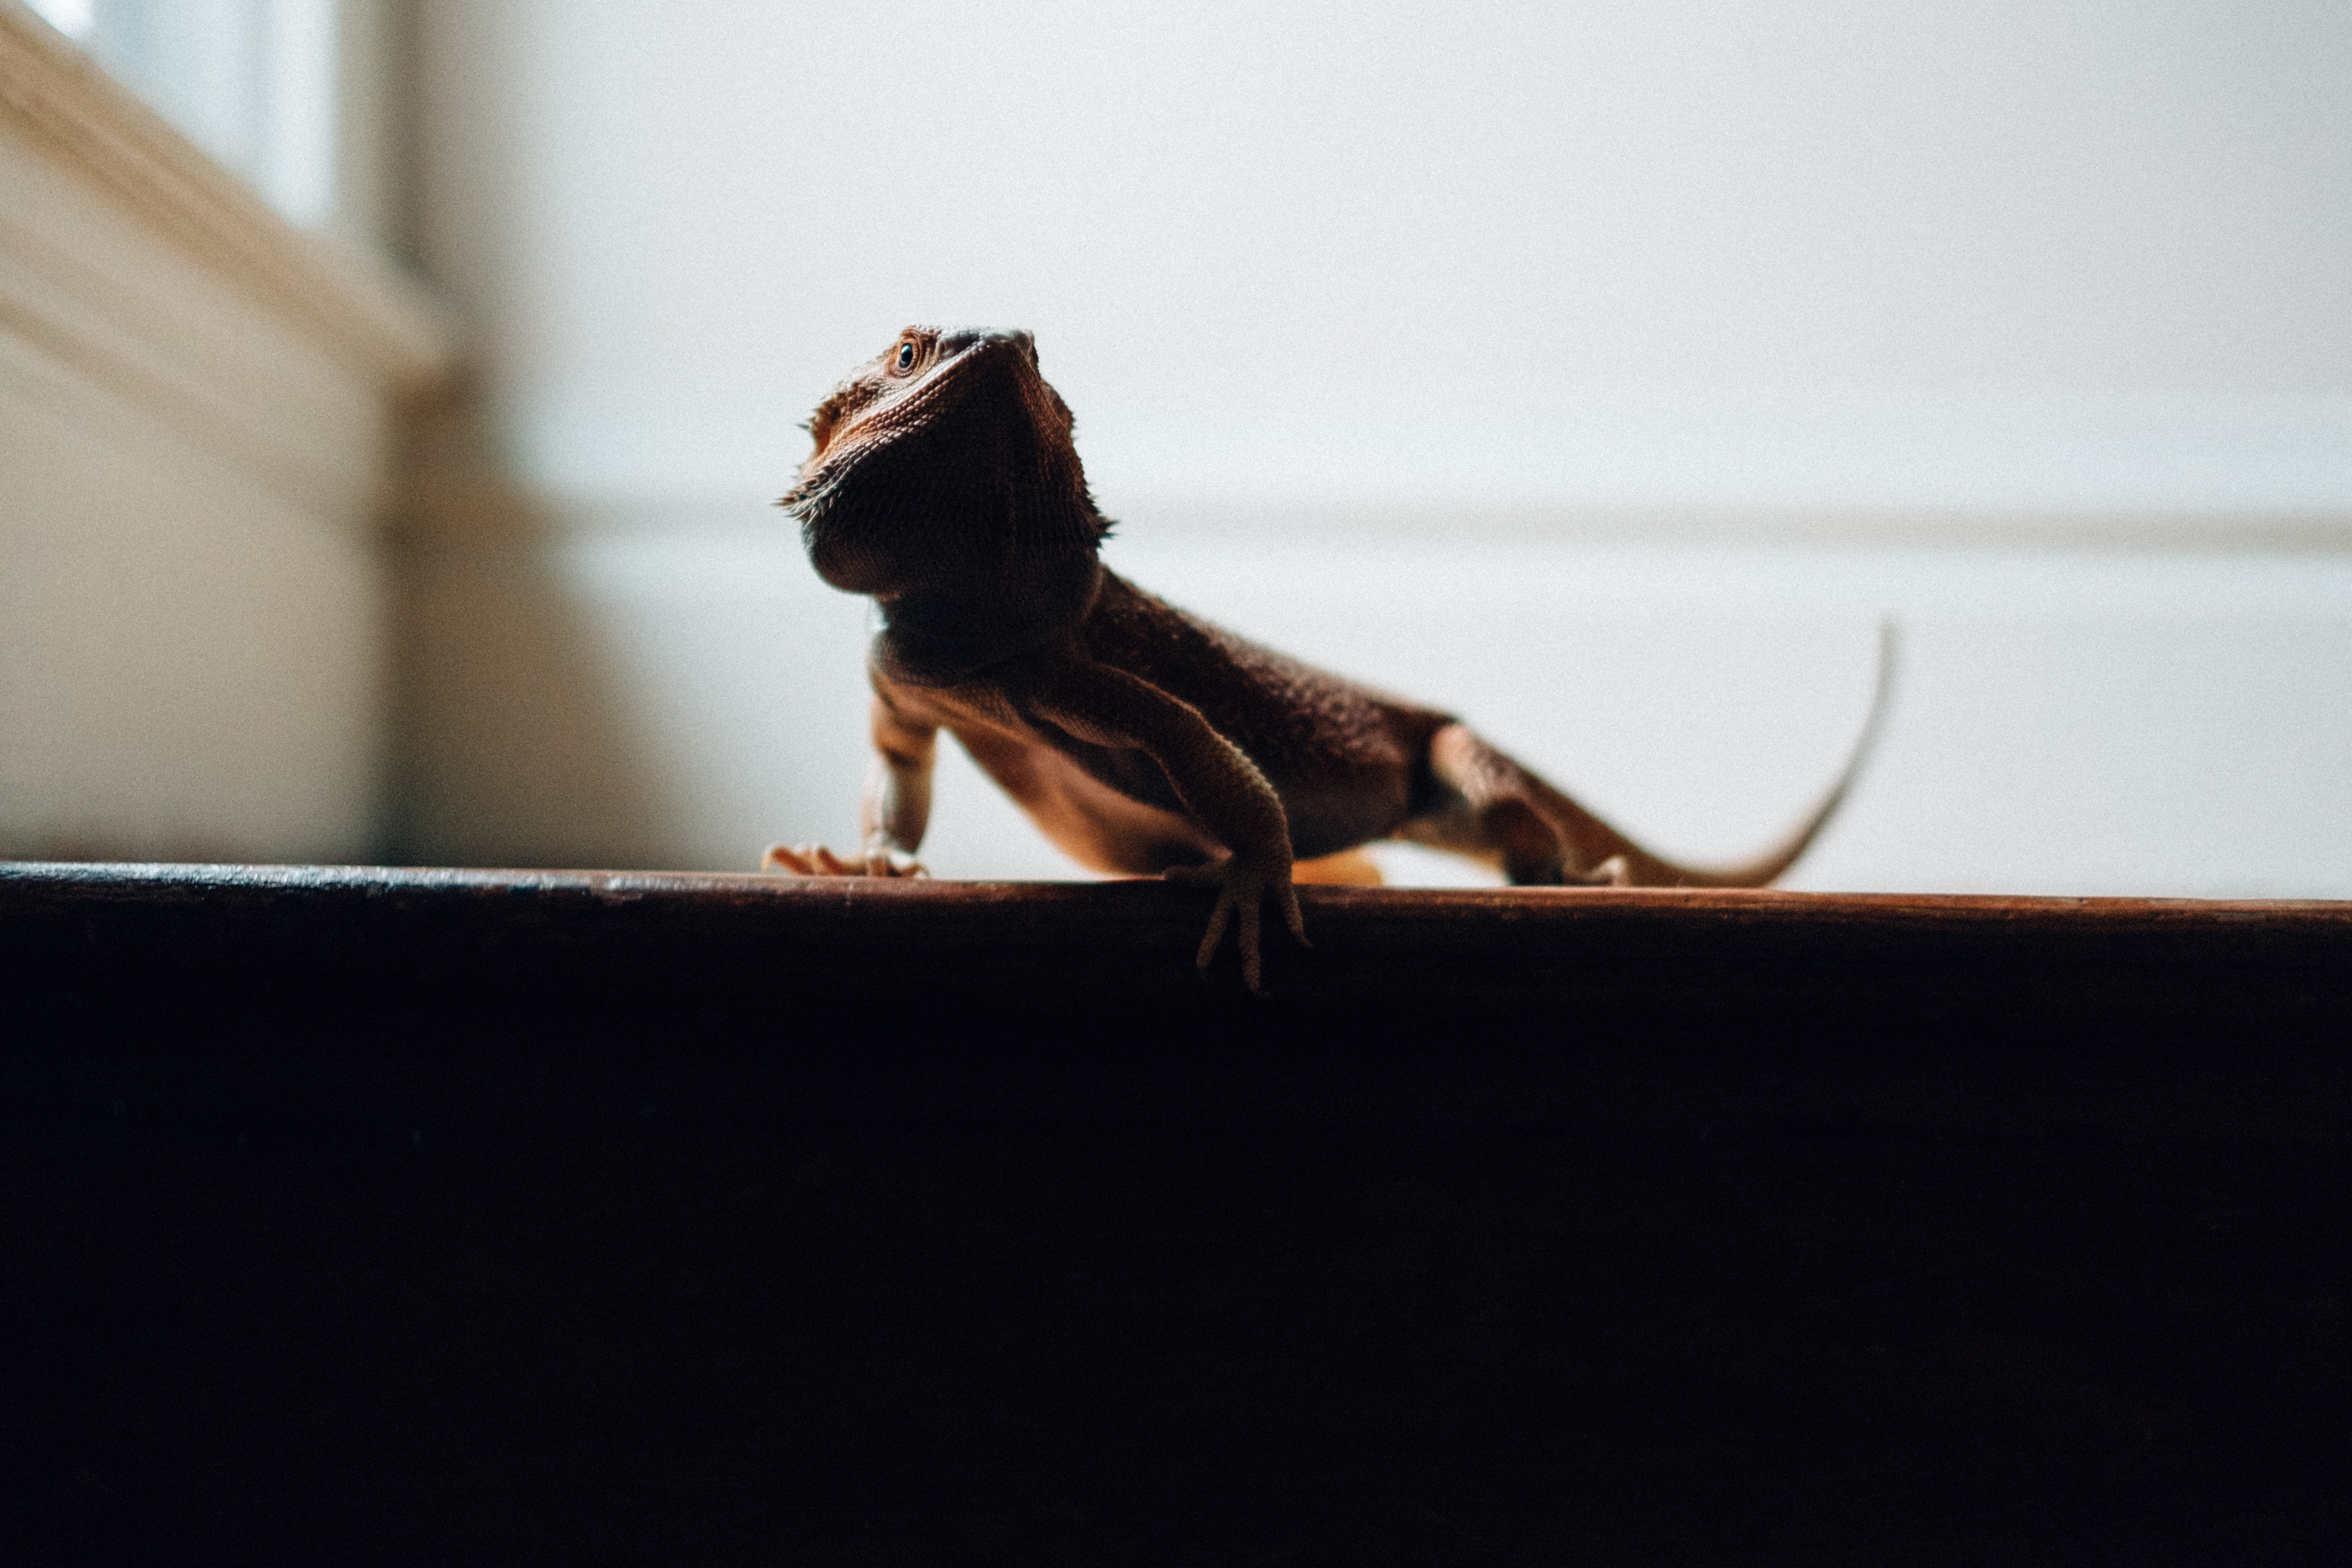
hand, photography, stair, insect, reptile, black, lizard, claw, bearded dragon, macro photography